José Manuel Martínez (serial killer)

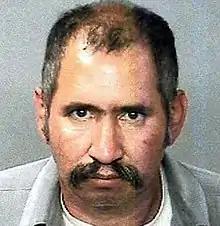
Undated mugshot of Martínez taken by Tulare County Sheriff Department

José Manuel Martínez (born June 13, 1962), dubbed El Mano Negra ("The Black Hand") is a Mexican-American former self-described drug cartel hitman.